C. Marcella Carollo

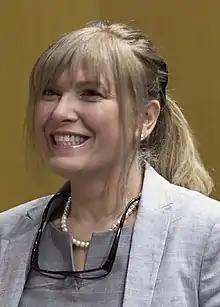

C. Marcella Carollo worked as a professional astronomer for 25 years between 1994 and 2019. Her scientific career was ended by the ETH Zürich who, following accusations that she had bullied students, made her the first Professor to be dismissed at ETH Zurich in the 165 years of its history. Carollo has maintained her innocence against these accusations, publicly commenting on her case in terms that indicate "academic mobbing". The dismissal was appealed unsuccessfully to the Swiss Federal Administrative Court.